Rockhampton Hospital

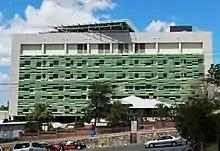
Rockhampton Hospital's cancer services building, 2019

The Rockhampton Hospital site at The Range was established in 1867, and was the second site of a hospital in the city. However, none of the buildings from the 19th century survive. The present buildings of the hospital are from the 20th and 21st century. Two of the 20th century buildings are heritage listed: